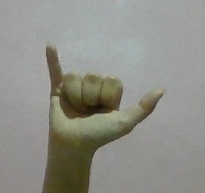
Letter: ya